Randy Orton

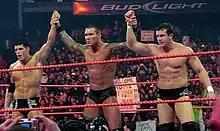
Orton (middle) with Cody Rhodes and Ted DiBiase as part of The Legacy in 2009

Upon being medically cleared to return to the ring, Orton was reinjured in a motorcycle accident. He returned on the September 1 episode of "Raw", criticizing all the champions, including World Tag Team Champions Cody Rhodes and Ted DiBiase, who he berated and slapped for letting Cryme Tyme steal their belts. This inspired them to try to gain Orton's respect. They achieved this at Unforgiven on September 7 when, with new stablemate Manu, they assaulted World Heavyweight Champion CM Punk, forcing him to vacate his title before his scheduled defense that night. Orton returned to in-ring action on the November 3 episode of "Raw", losing to Punk by disqualification when DiBiase interfered, resulting in Orton punting DiBiase in the head in retaliation. At Survivor Series on November 23, Team Orton, which included Rhodes, defeated Team Batista with both Orton and Rhodes surviving as the sole survivors. On the December 1 episode of "Raw", Orton proposed that he, Rhodes and Manu form an alliance. The stable, called "The Legacy", debuted the next week, defeating Batista and Triple H, Orton's former Evolution stablemates, in a three-on-two handicap match. At Armageddon on December 14, Orton lost to Batista in a singles match.